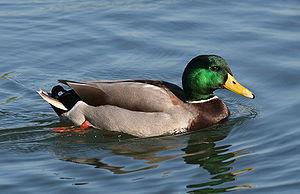
Canard colvert (Anas platyrhynchos) mâle. Norsk bokmål: Hann-stokkand (Anas platyrhynchos)